List of Sanrio characters

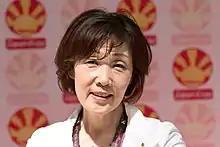
Yuko Shimizu created the original design of Hello Kitty in 1974

Official character profiles list Hello Kitty's full name as , born in the suburbs of London, England, on November 1. Her height is described as five apples and her weight as three apples. She is depicted as a bright and kind-hearted girl who is good at baking cookies and likes to play the piano. Hello Kitty is portrayed with a large family including her twin sister Mimmy, who wears a yellow bow, papa George and mama Mary.